José María Hinojosa Lasarte

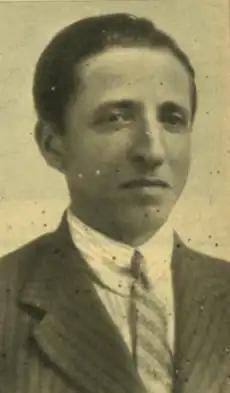
Lamamié de Clairac

Until the early 1930s Hinojosa did not engage in politics, though his literary stand – especially anti-religious threads, but also social provocations aimed against perceived bourgeoisie mentality – was clearly suggesting left-wing preferences; reportedly he also considered collectivization of family estates and might have visited the USSR to gain familiarity with the Soviet scheme. His later about-face and engagement in right-wing politics remain a mystery and have not been satisfactorily explained. Some scholars speculate that the USSR journey commenced the change. Others note that getting engaged in family business, for decades plagued by rural strikes and social tension, might have also led to his transformation. It is underlined that a love affair with Ana Freüller, apart from being an aviation pioneer a fairly typical wealthy girl who loathed his poetry, might have contributed to this shift in political preference. It is not clear whether the ambiguous stance of Hinojosa's artistic companions convinced him that he belonged to another world and caused him to overreact. Finally, some claimed that his surrealism was merely the caprice of a bourgeoisie señorito, opinion shared also by a few scholars.